Rosporden

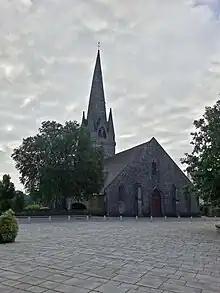
Church of Our Lady of Rosporden

Rosporden is a commune in the Finistère department of Brittany in north-western France. Rosporden station has rail connections to Quimper, Lorient and Vannes.